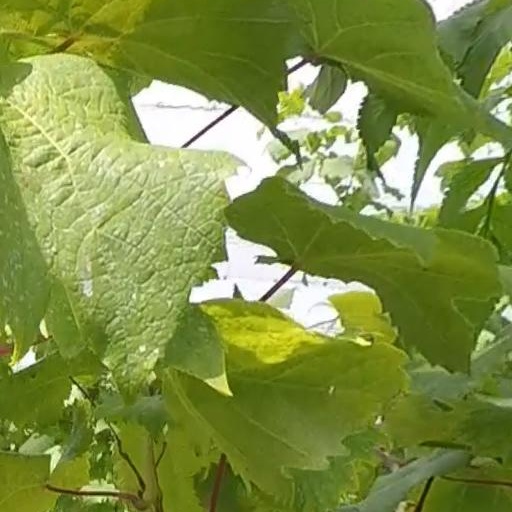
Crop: grape